Front Without Flanks

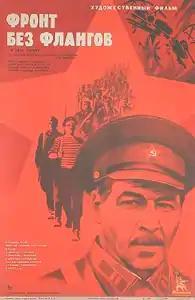
Russian poster

Front Without Flanks is a 1975 Soviet World War II film directed by .